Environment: real
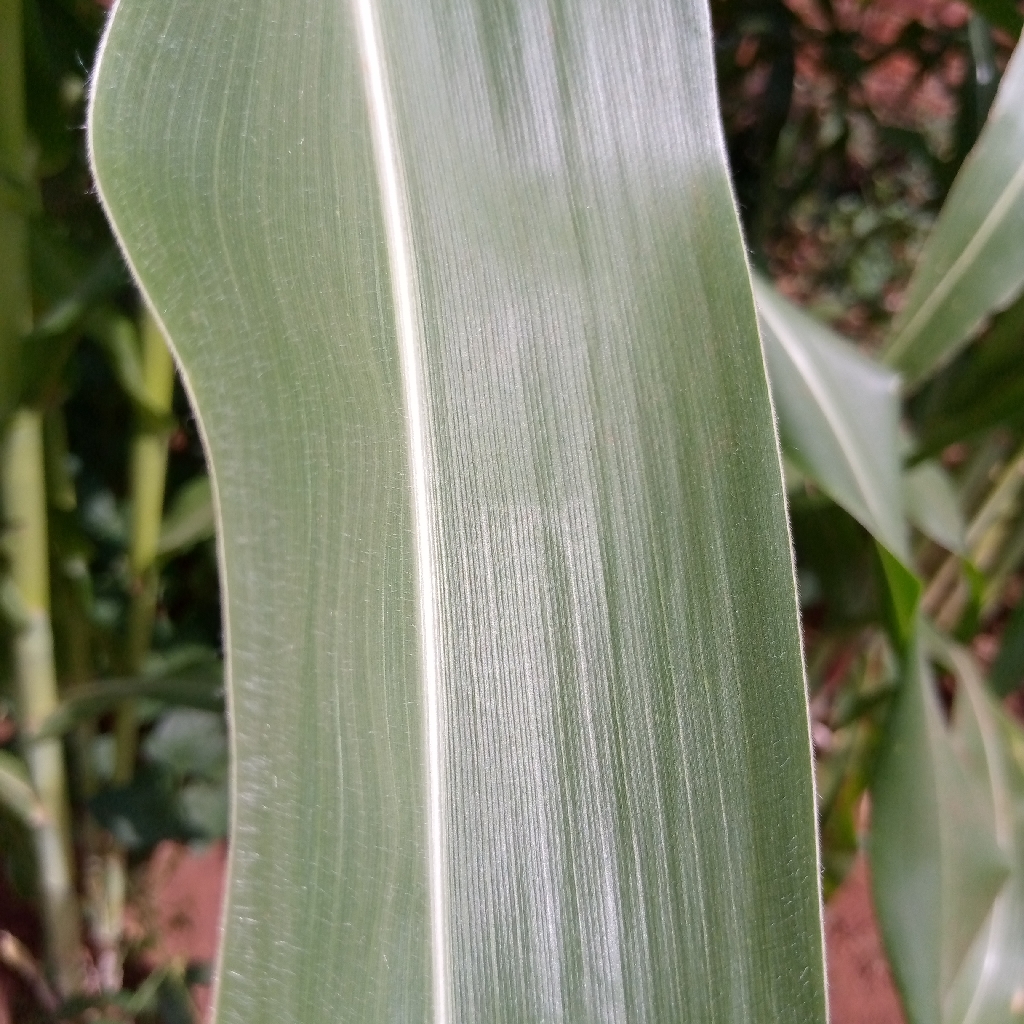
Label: healthy